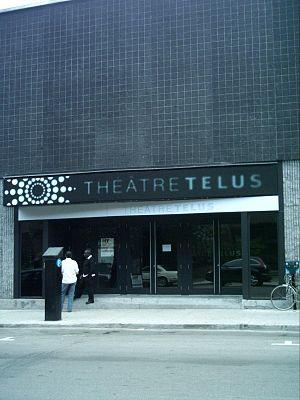
Le Théâtre Telus est situé au 1280 rue Saint-Denis à Montréal. Il peut accueillir jusqu'à 1200 personnes.
Le Théâtre TELUS est une salle de spectacle de Montréal pouvant accueillir jusqu'à 1200 personnes. Il est situé au 1280 rue Saint-Denis, là où était auparavant le Cinéma Berri.